Bury Tomorrow

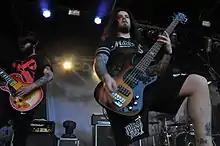
Lead guitarist Kristan Dawson (left) and bassist Davyd Winter-Bates (right) at Summerblast Festival 2014

On 6 January 2014, Bury Tomorrow announced the release of a third studio album, titled "Runes", on 26 May through Nuclear Blast, as well as the release of an exclusive track from the album, titled "Watcher", which premiered on the "Radio 1 Rock Show" at midnight on 6 January. They also announced a headline European tour with Chunk! No, Captain Chunk!, Demoraliser and Napoleon, taking place in May. The music video for the first single from "Runes" titled "Man on Fire" was released on 25 February, followed on 13 May by "Of Glory". The album itself was made available for exclusive streaming by "Rock Sound" on 21 May 2014 a few days before its release on 26 May.